List of birds of Connecticut

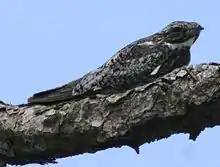
Common nighthawk

Order: CaprimulgiformesFamily: Caprimulgidae